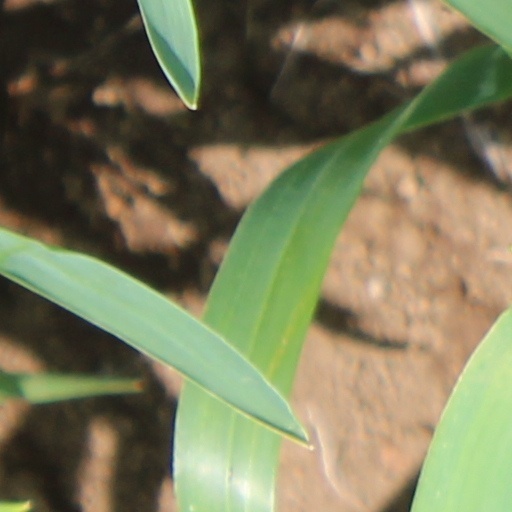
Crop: wheat